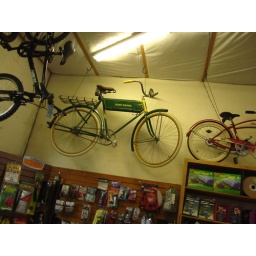
willamette mountain mercantile is the only bike shop/camping/carhart store in oakridge and well worth the stop.